John Smyth (English theologian)

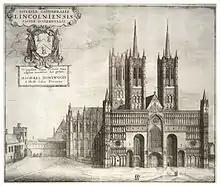

Smyth was appointed lecturer in the cathedral city of Lincoln, in 1660. He preached in Lincoln until 1602. During his office, Smyth adopted somewhat moderate Puritan views, accepting the set forms of prayer as well as both vocal and instrumental music in church. He was concerned with the influence of Recusants throughout the parish, and wrote in support of the British Crown's authority to govern the Church of England and appoint ecclesiastical magistrates.